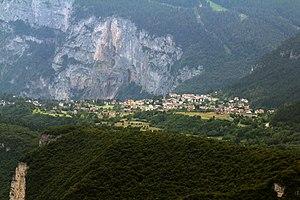
Fai della Paganella est une commune italienne d'environ 900 habitants située dans la province autonome de Trente dans la région du Trentin-Haut-Adige dans le nord-est de l'Italie.